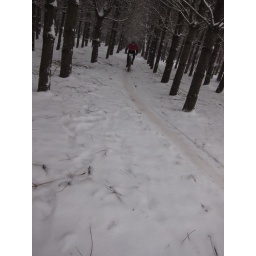
Winter mountain bike racing in Leesburg, VA